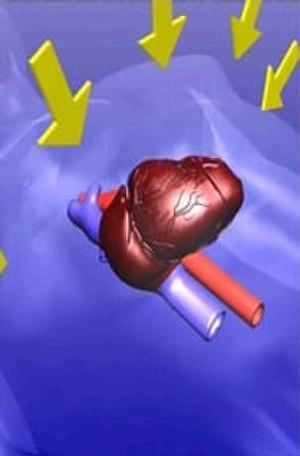
AutoPulse est un appareil portable automatique, de réanimation cardio-pulmonaire, fonctionnant sur batterie.